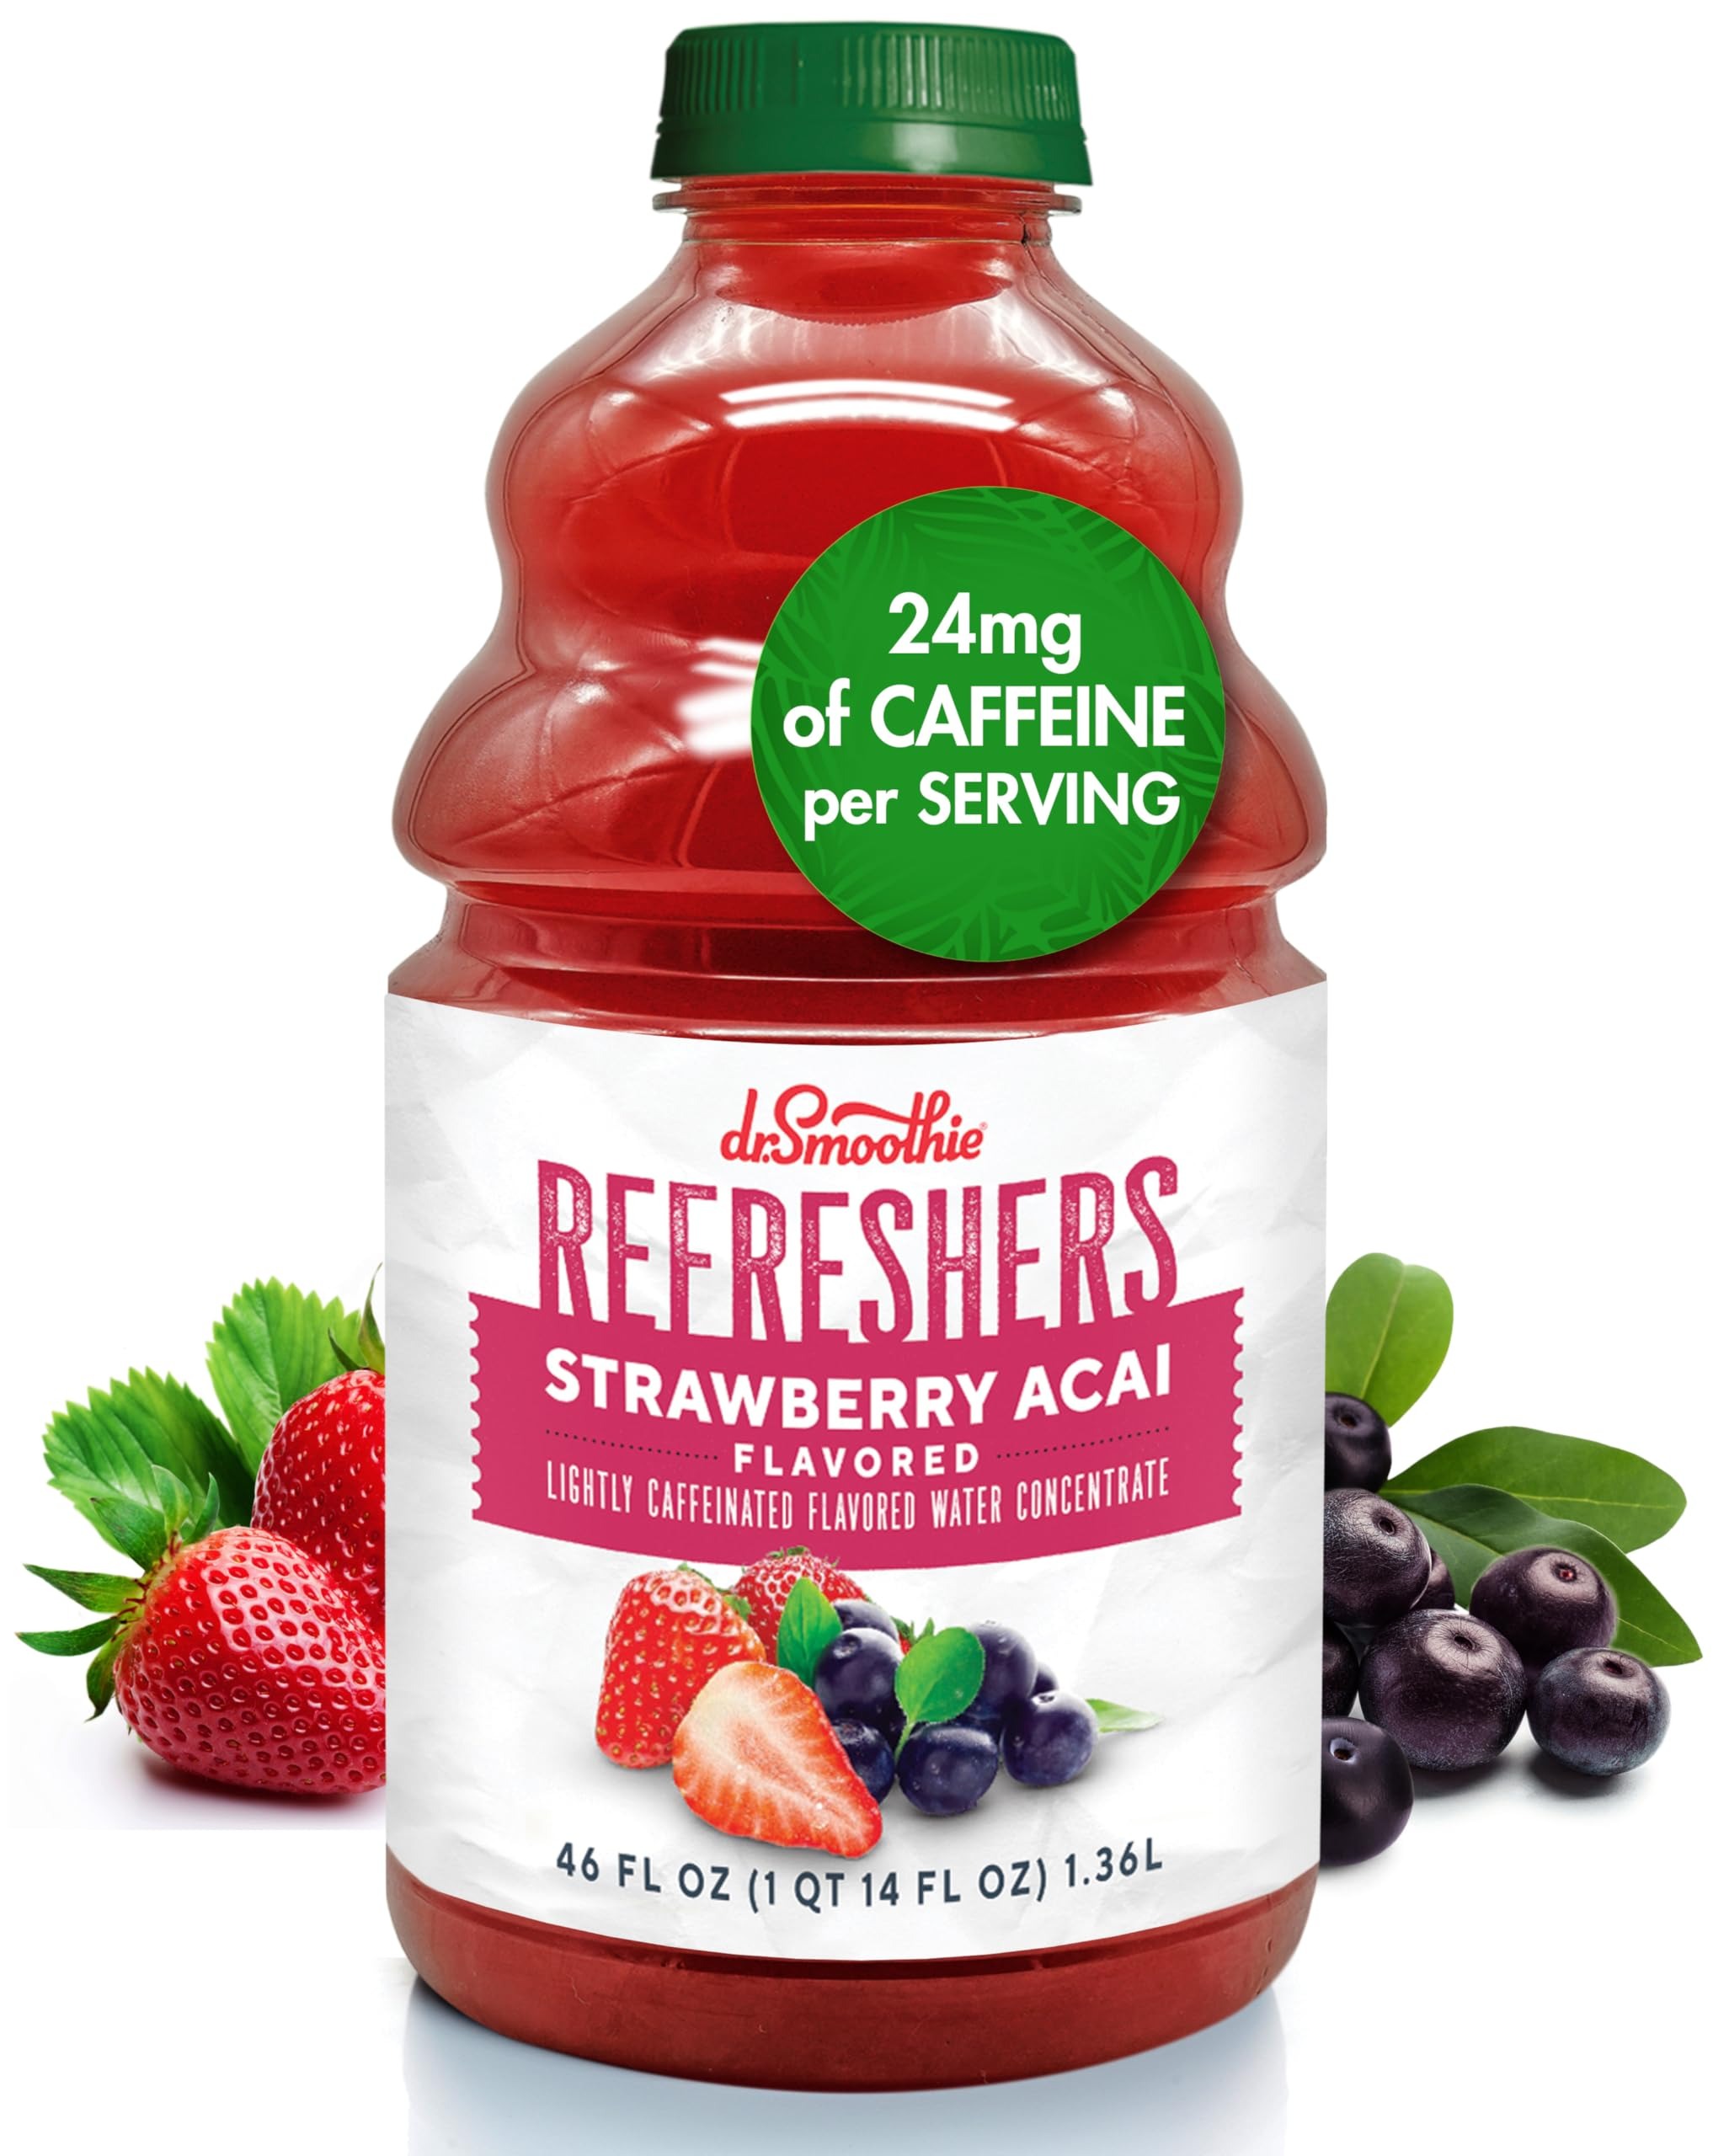
Item Name: Dr. Smoothie Refreshers Strawberry Acai – Made with Real Fruit Juice – Drink Concentrate, No Artificial Colors, Shelf-Stable – Lightly Caffeinated with Green Coffee Extract (46 oz Bottle)
Bullet Point 1: NATURAL BOOST OF ENERGY: This versatile fruit juice concentrate provides a natural boost of energy with 24mg of caffeine per serving from green coffee extract. Made with real fruit juice and sweetened with pure cane sugar and stevia, it’s free from preservatives, artificial colors, and high fructose corn syrup. It’s perfect for creating refreshing, better-for-you beverages in endless drink combinations.
Bullet Point 2: FRUIT JUICE CONCENTRATE: Dr. Smoothie Refreshers are versatile fruit juice concentrates that can be mixed with water, coconut water, tea, lemonade, or sparkling soda to craft refreshing iced drinks, mocktails, spritzers, and signature café creations. With a simple 1:1 mix ratio, these concentrates ensure consistency and convenience for cafés, restaurants, or at-home use. Enjoy endless drink possibilities with minimal effort while delivering bold, better-for-you beverages every time.
Bullet Point 3: BERRY & SUPERFRUIT BLEND: Sweet strawberries are paired with rich acai berries for a bold, refreshing flavor with superfruit appeal. Enjoy this vibrant mix for a flavorful boost any time of day.
Bullet Point 4: 11 REFRESHING FLAVORS TO ENJOY: Dr. Smoothie Refreshers are available in eight bold, nature-inspired flavors: Blood Orange Coconut Ginger, Dragon Fruit Lychee, Lemon, Peach Mango, Strawberry Acai, Watermelon Cucumber Mint, Watermelon Kiwi, and Wildberry Hibiscus. Each delivers a unique and refreshing taste experience.
Bullet Point 5: PREMIUM REFRESHMENT IN EVERY SIP: Dr. Smoothie Refreshers embody our mission to deliver wholesome, bold-flavored beverages made with real fruit juice and no artificial ingredients. Perfect for menus or personal enjoyment, they offer a refreshing taste with a healthy twist.
Product Description: Dr. Smoothie Refreshers are crafted to deliver a natural boost of energy with 24mg of caffeine per serving from green coffee extract. Made with real fruit juice and sweetened with pure cane sugar and stevia, they are free from preservatives, artificial colors, and high-fructose corn syrup. This clean-label option offers a better-for-you beverage experience you can feel good about. These versatile fruit juice concentrates are designed for endless drink possibilities. With a simple 1:1 mix ratio, they can be combined with water, coconut water, tea, lemonade, or sparkling soda to create refreshing iced drinks, mocktails, spritzers, and signature café creations. Perfect for home, cafés, or restaurants, they deliver consistent and convenient results with minimal effort. Available in eight bold, nature-inspired flavors—including unique combinations like Dragon Fruit Lychee and Watermelon Cucumber Mint—Dr. Smoothie Refreshers offer a wide variety of vibrant, refreshing options to suit any palate. Dr. Smoothie Refreshers reflect our commitment to clean, bold-flavored beverages that pair wholesome ingredients with a refreshing taste. Perfect for personal enjoyment or enhancing menus, they deliver premium refreshment in every sip.
Value: 46.0
Unit: Fl Oz

Price: 18.795